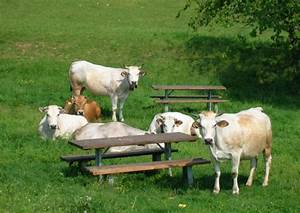
Label: mucca